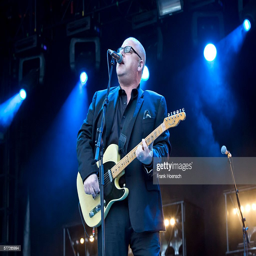
artist performs live during a concert .